Aiud Prison

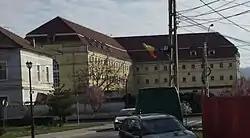

Aiud Prison is a prison complex in Aiud, Alba County, located in central Transylvania, Romania. It is infamous for the treatment of its political inmates, especially during World War II under the rule of Ion Antonescu, and later under the Communist regime.